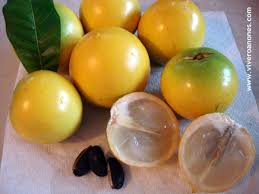
Label: others